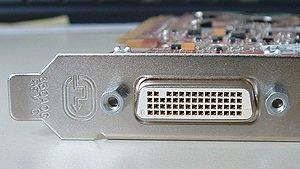
Le standard DMS-59 est un connecteur électrique de 59 broches utilisé couramment dans le milieu professionnel des cartes graphiques des ordinateurs.